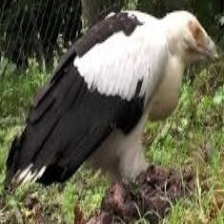
Species: PALM NUT VULTURE
Scientific name: GYPOHIERAX ANGOLENSIS
ImageNet parent category: vulture